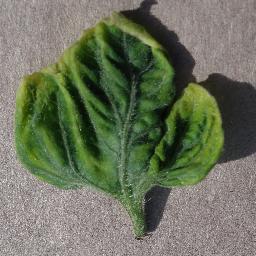
Label: Tomato___Tomato_Yellow_Leaf_Curl_Virus